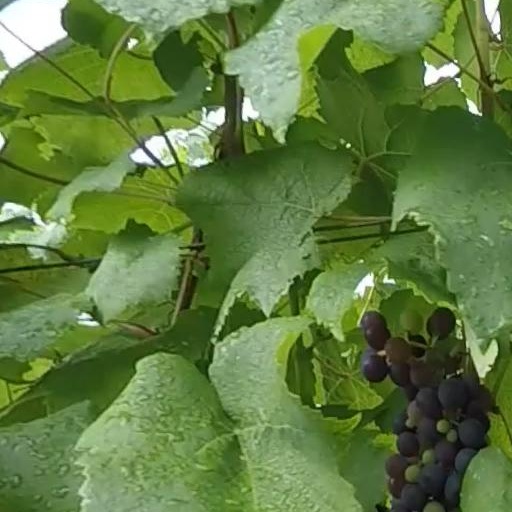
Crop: grape